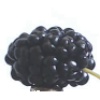
Label: mulberry